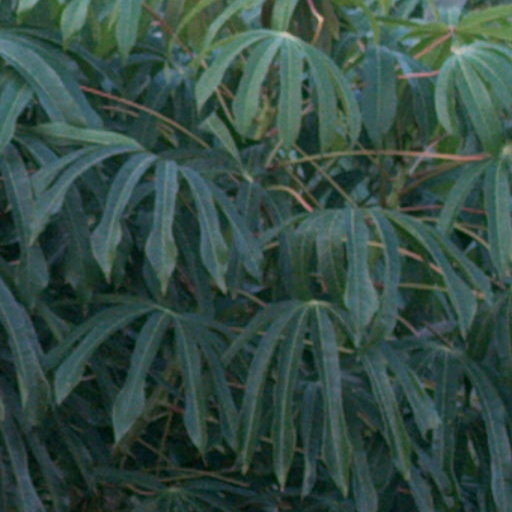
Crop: cassava